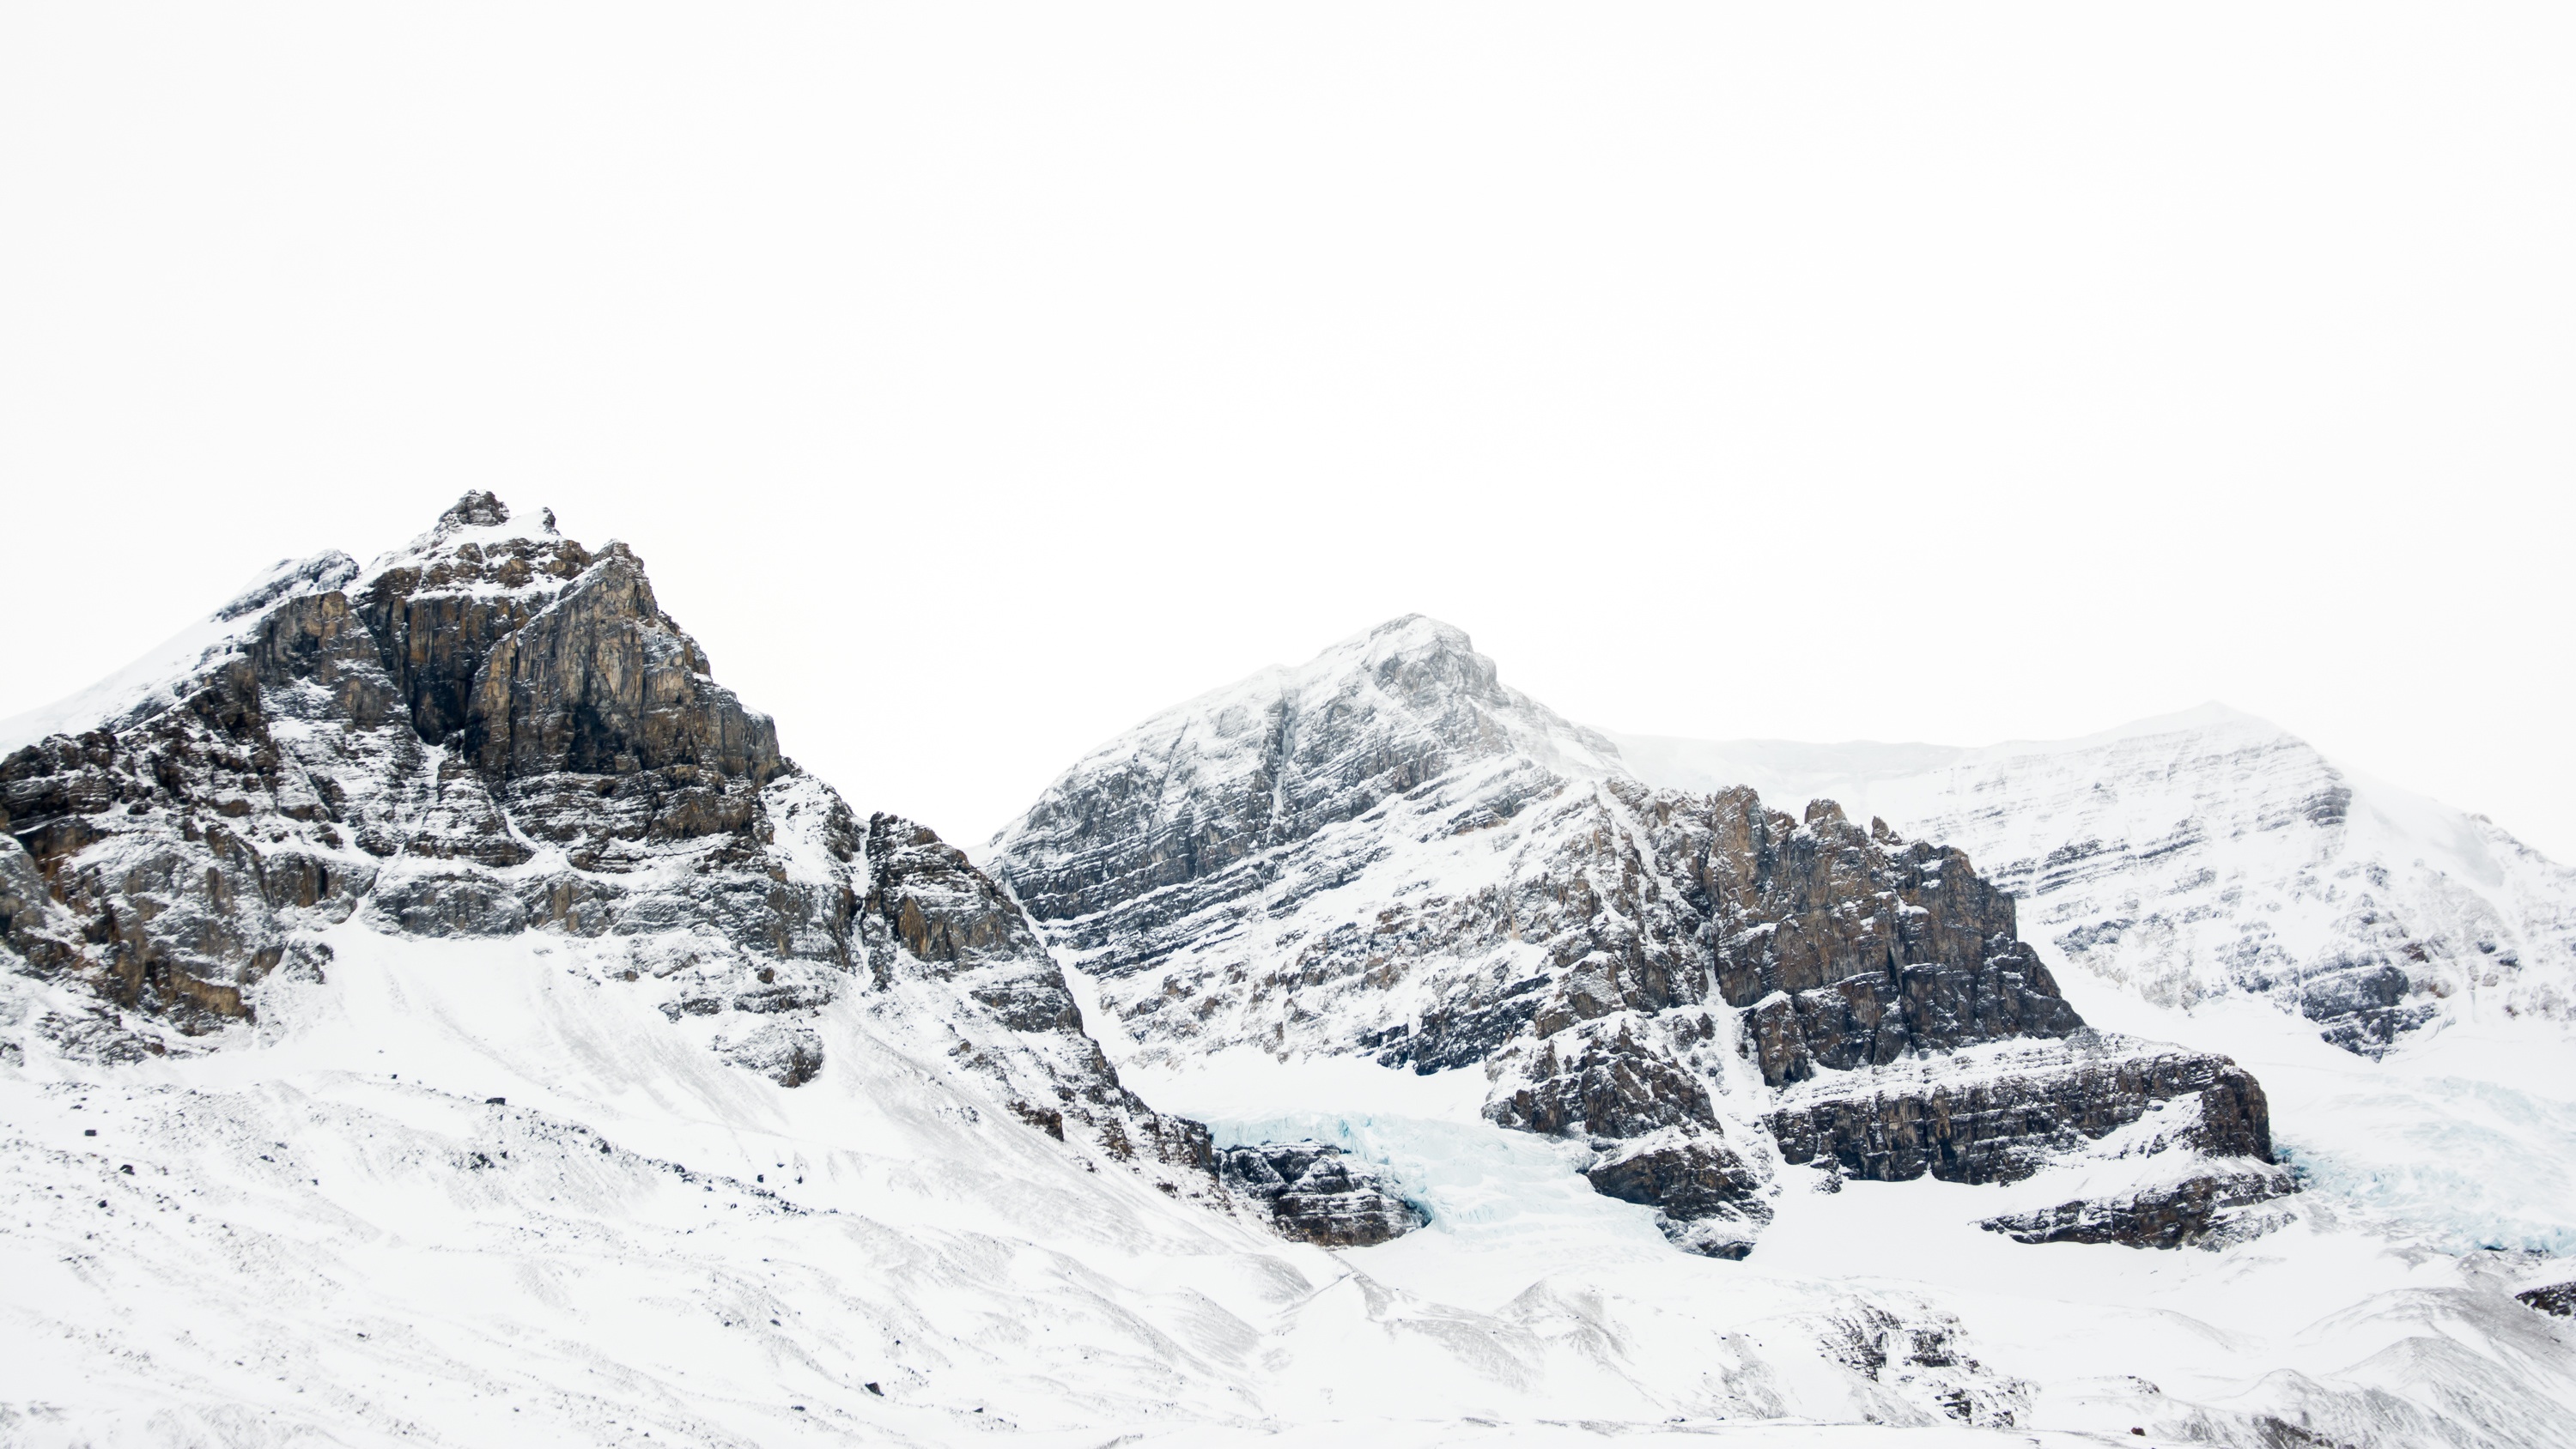
mountain, snow, mountain range, ridge, summit, piste, geographical feature, mountainous landforms, geological phenomenon